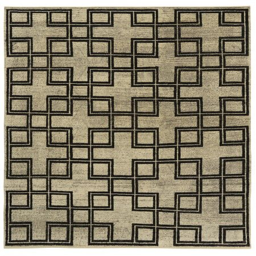
a traditional pattern , with a warm silver and black geometric scheme .